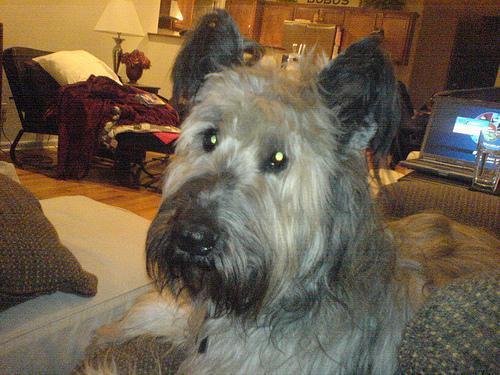
briard